Gasteria polita

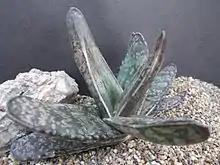
"Gasteria polita", in cultivation in the Grootscholten Collection, Netherlands.

It is a small, stemless plant which forms a rosette up to 30 cm wide. Its short, triangular, strongly keeled leaves have rounded ends (obtuse to subacute and mucronate apex), and are shiny with white spots. The shiny surface of its leaves is the origin of its species name "polita", which means "polished" in Latin. They sometimes attain a purple colour in the stress of full sun.